Outcast of Redwall

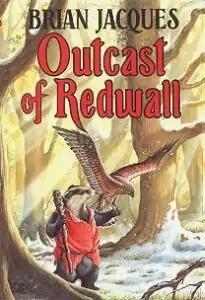
UK first edition cover

Outcast of Redwall is a 1995 fantasy novel by Brian Jacques. It is the eighth book and chronologically fifth book in the "Redwall" series.